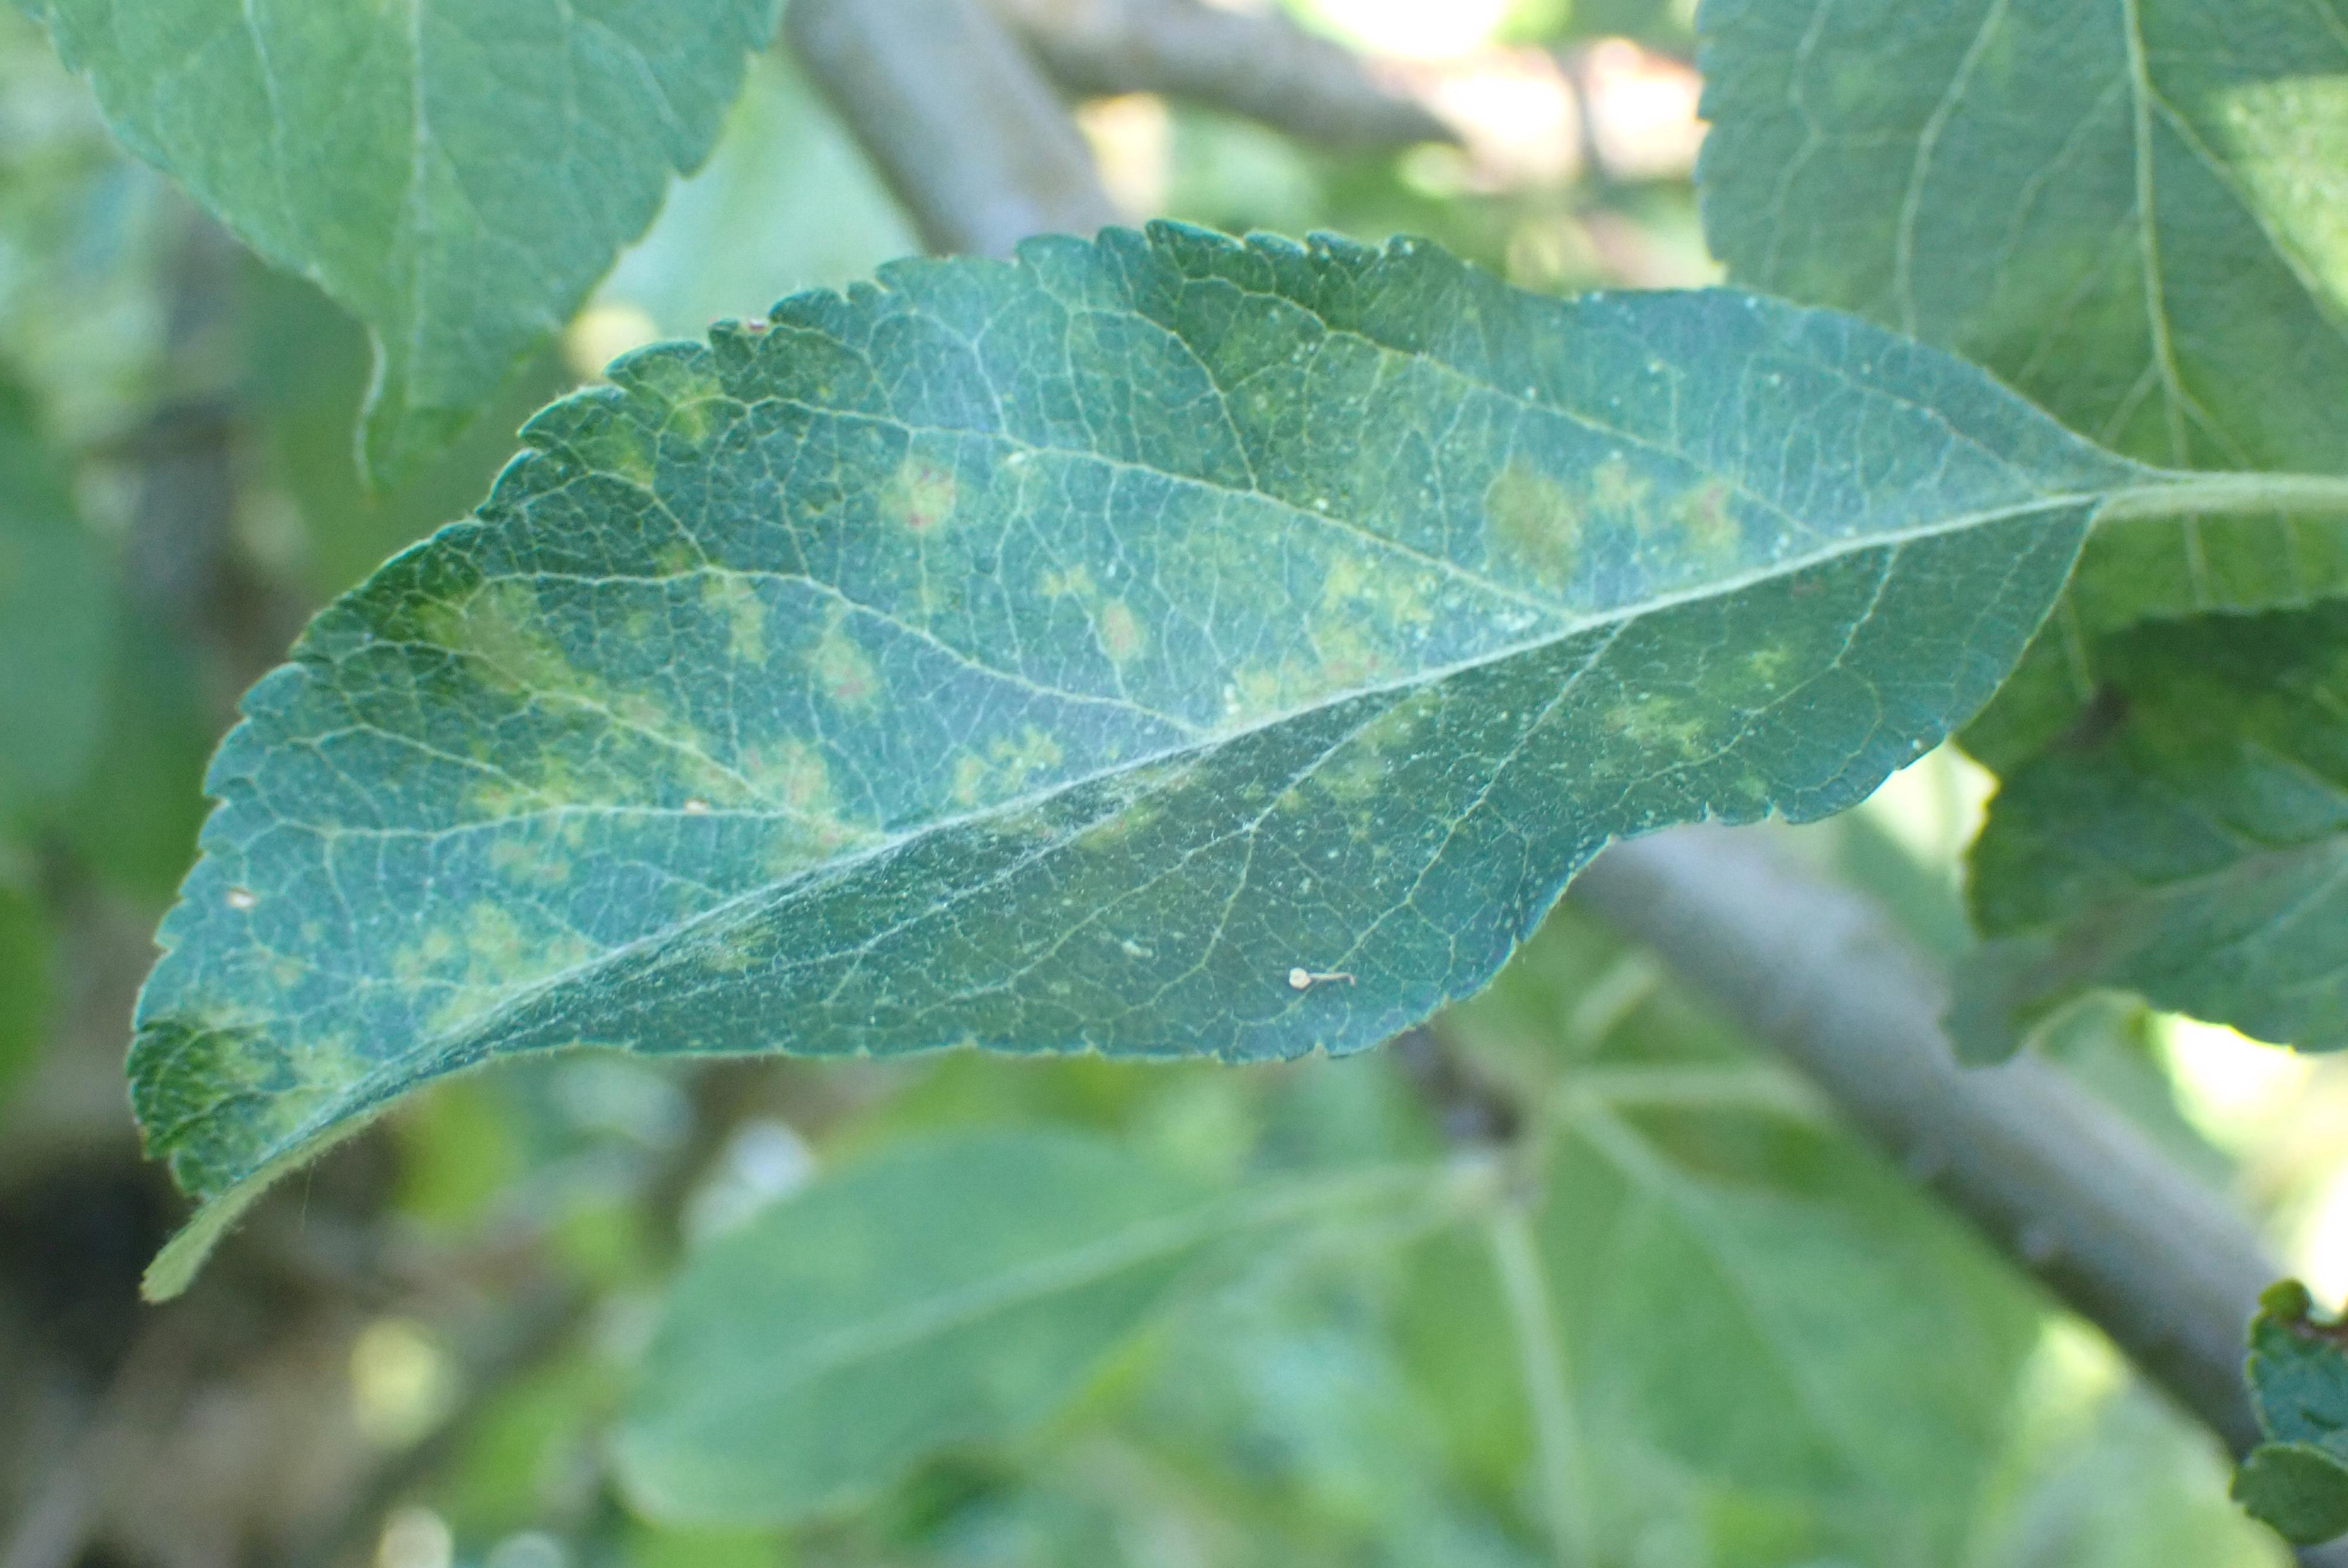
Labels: scab